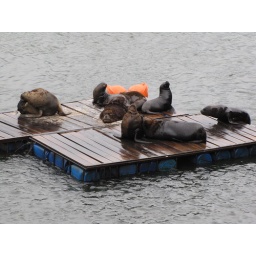
Sea lions in the river in Valdivia.